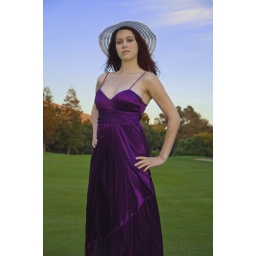
Cat in Purple dress on grass Standing